Question: Please indicate a possible affordance area of the bed that can be used for sleeping
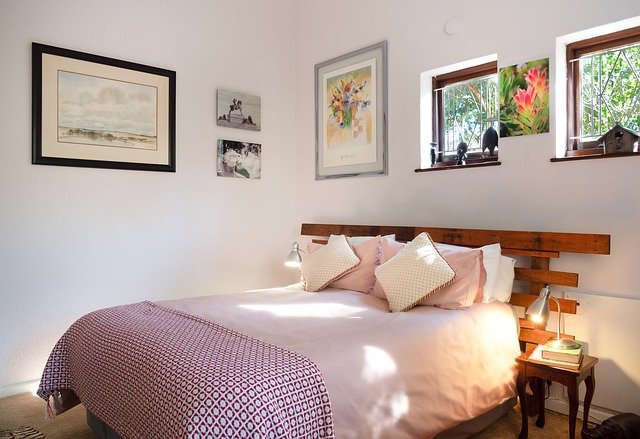
Answer: [91.5, 279, 498.5, 403]